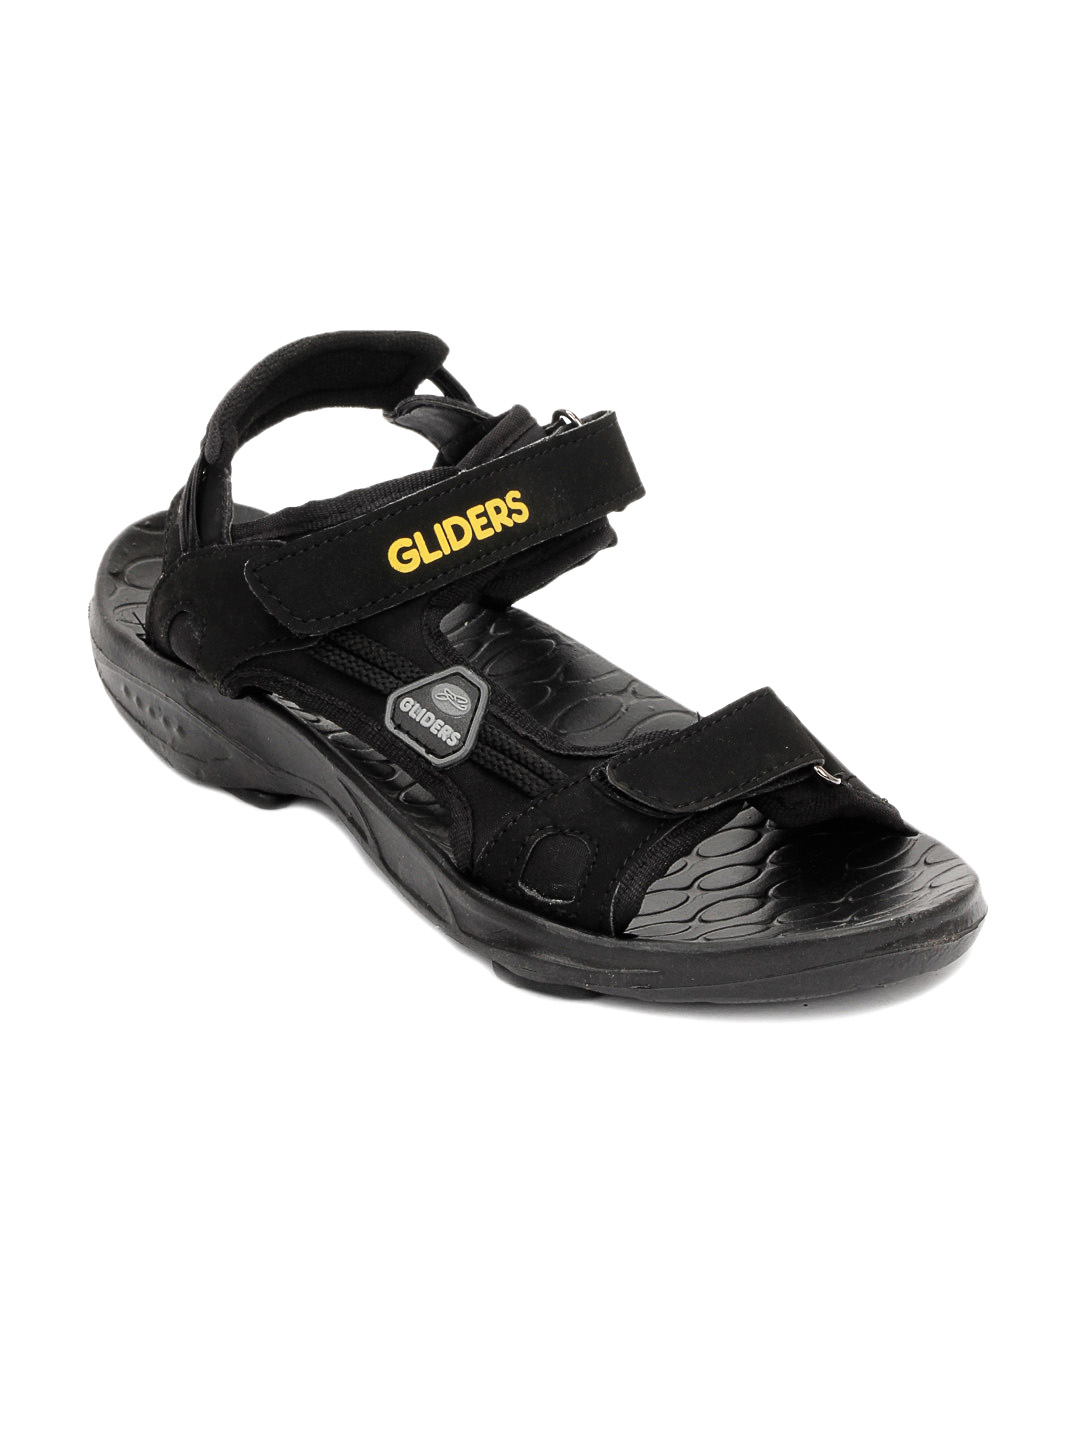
Gliders Men Black Volant Sandals
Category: Footwear / Sandal / Sandals
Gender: Men
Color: Black
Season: Summer 2013
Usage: Casual